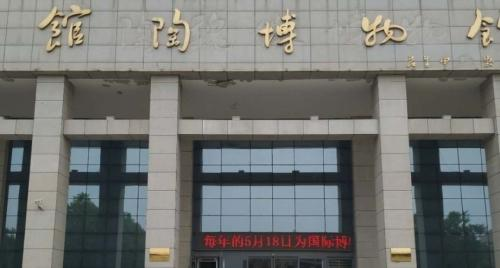
地标名称：馆陶博物馆
所在城市：邯郸市·馆陶县